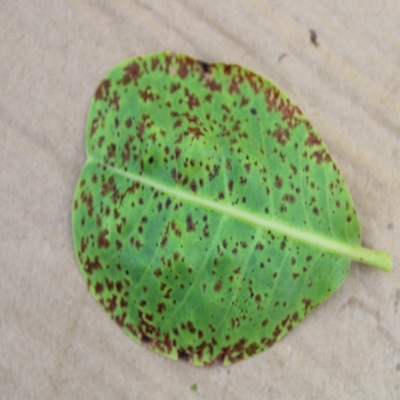
Crop: Cashew
Condition: anthracnose